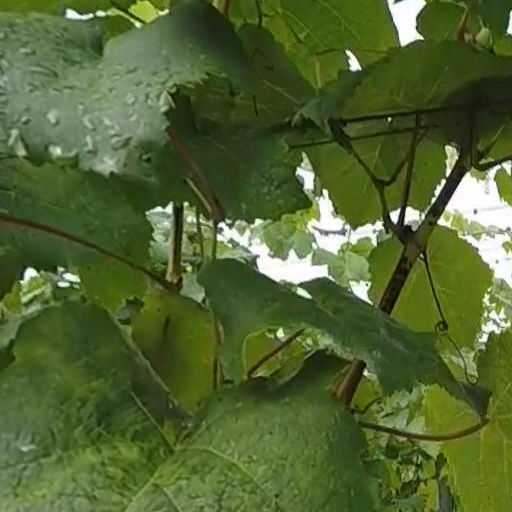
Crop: grape